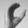
ASL letter: C